Klonoa Heroes: Densetsu no Star Medal

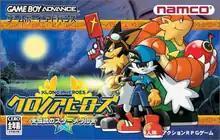

is a 2002 action role-playing game developed and published by Namco for the Game Boy Advance exclusively in Japan. It is the first game in the "Klonoa" series to combine both standard action-gaming elements with role-playing features.